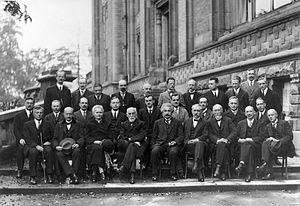
Participants au Congrès Solvay de 1927 sur la mécanique quantique. Photographie de Benjamin Couprie pour le compte de l'Institut international de physique Solvay, Parc Léopold, Bruxelles, Belgique. De l'arrière vers l'avant et de gauche à droite